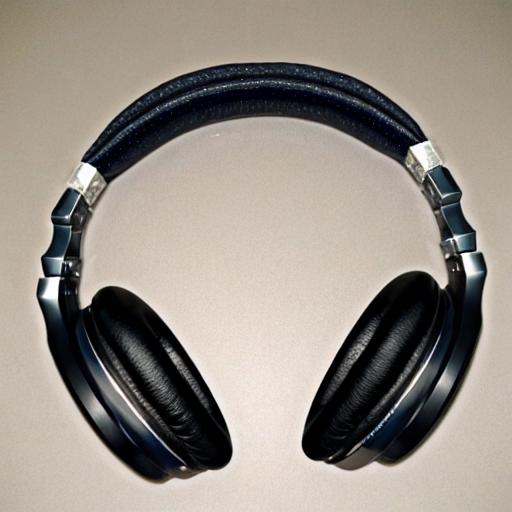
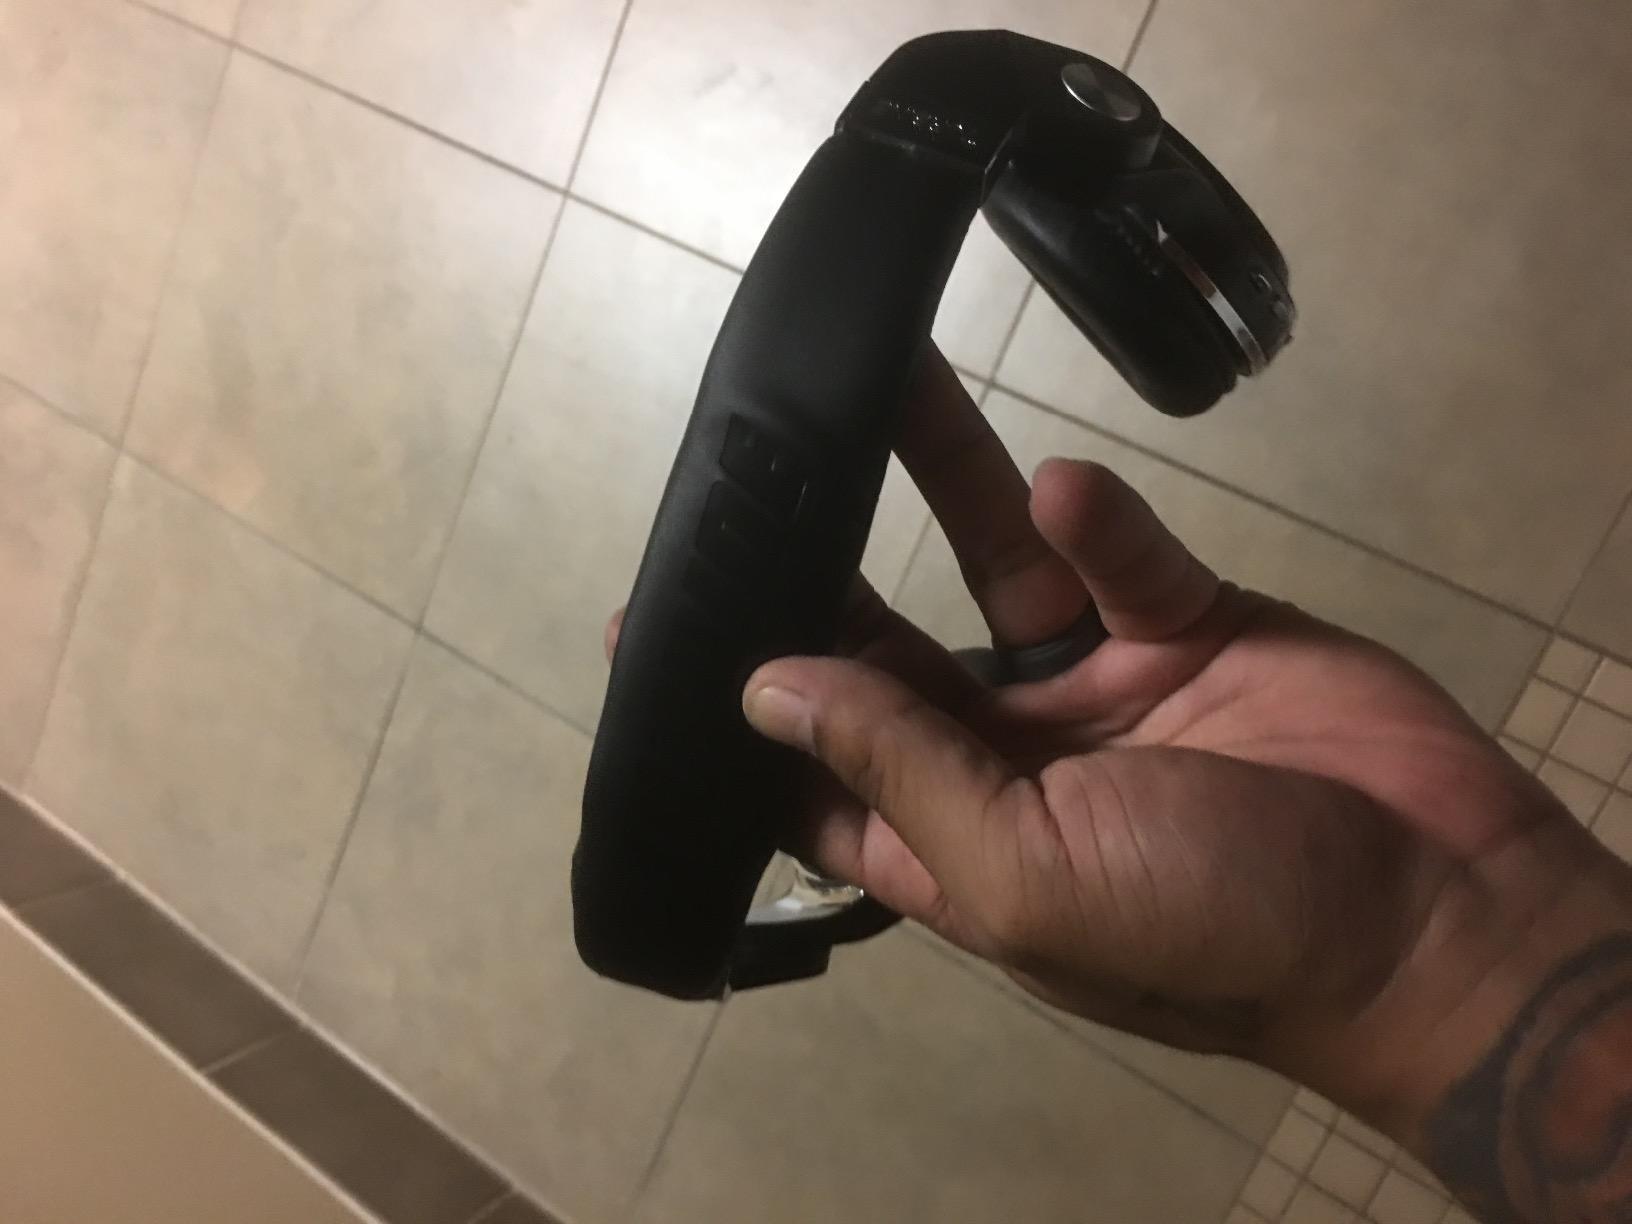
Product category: headphones
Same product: no